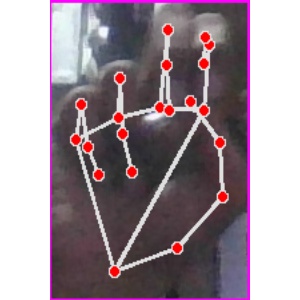
अक्षर: ह